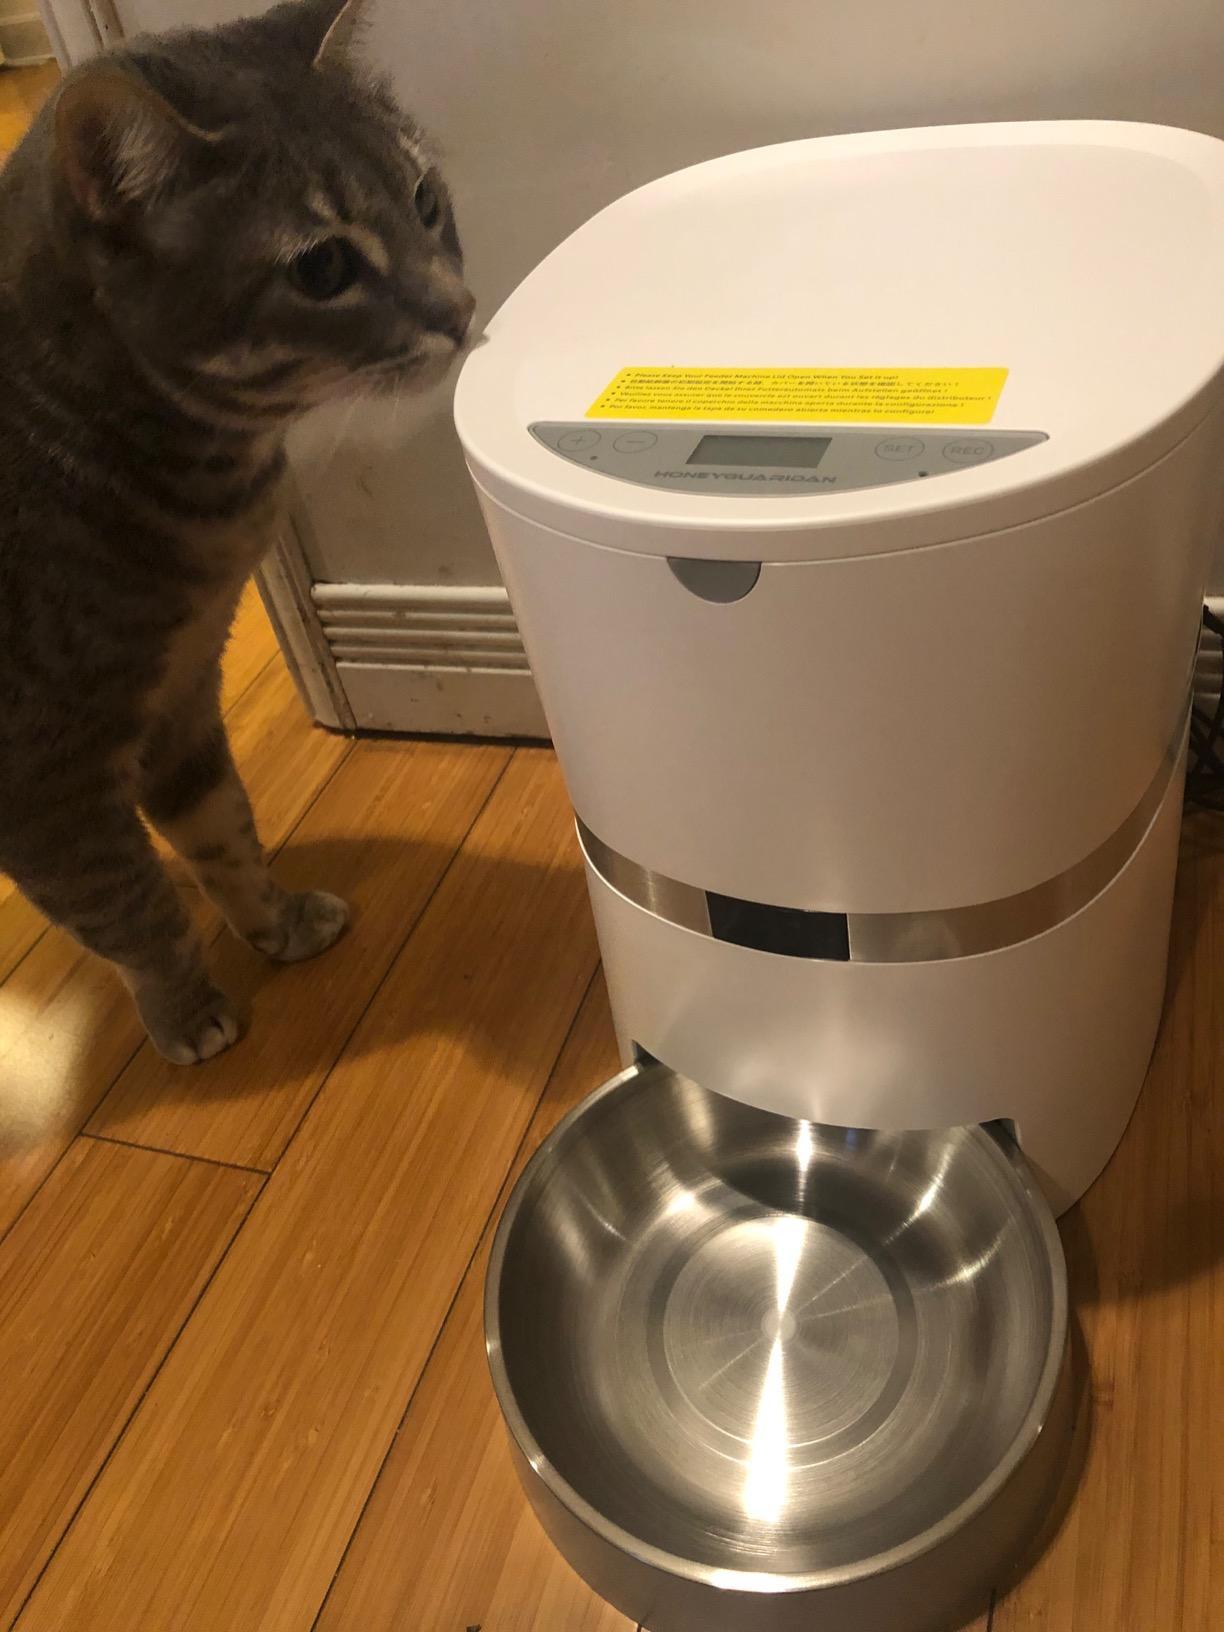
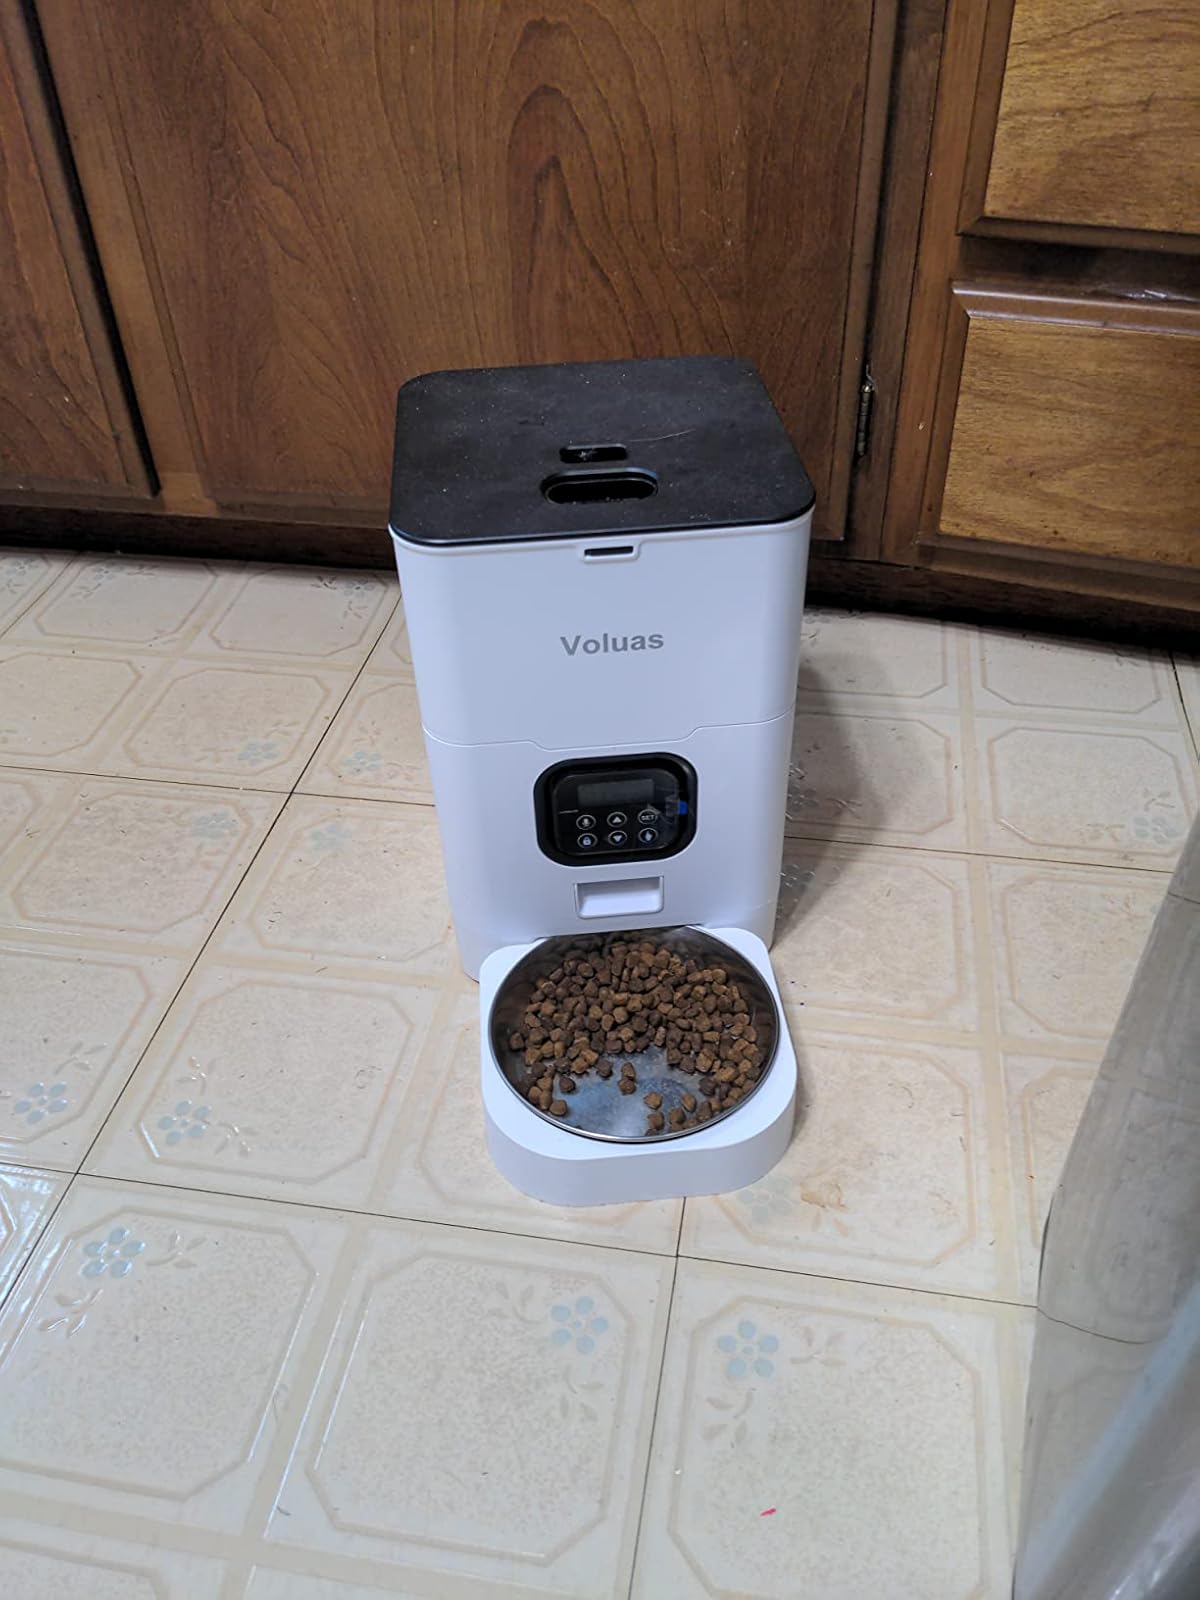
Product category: items_feeder
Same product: no